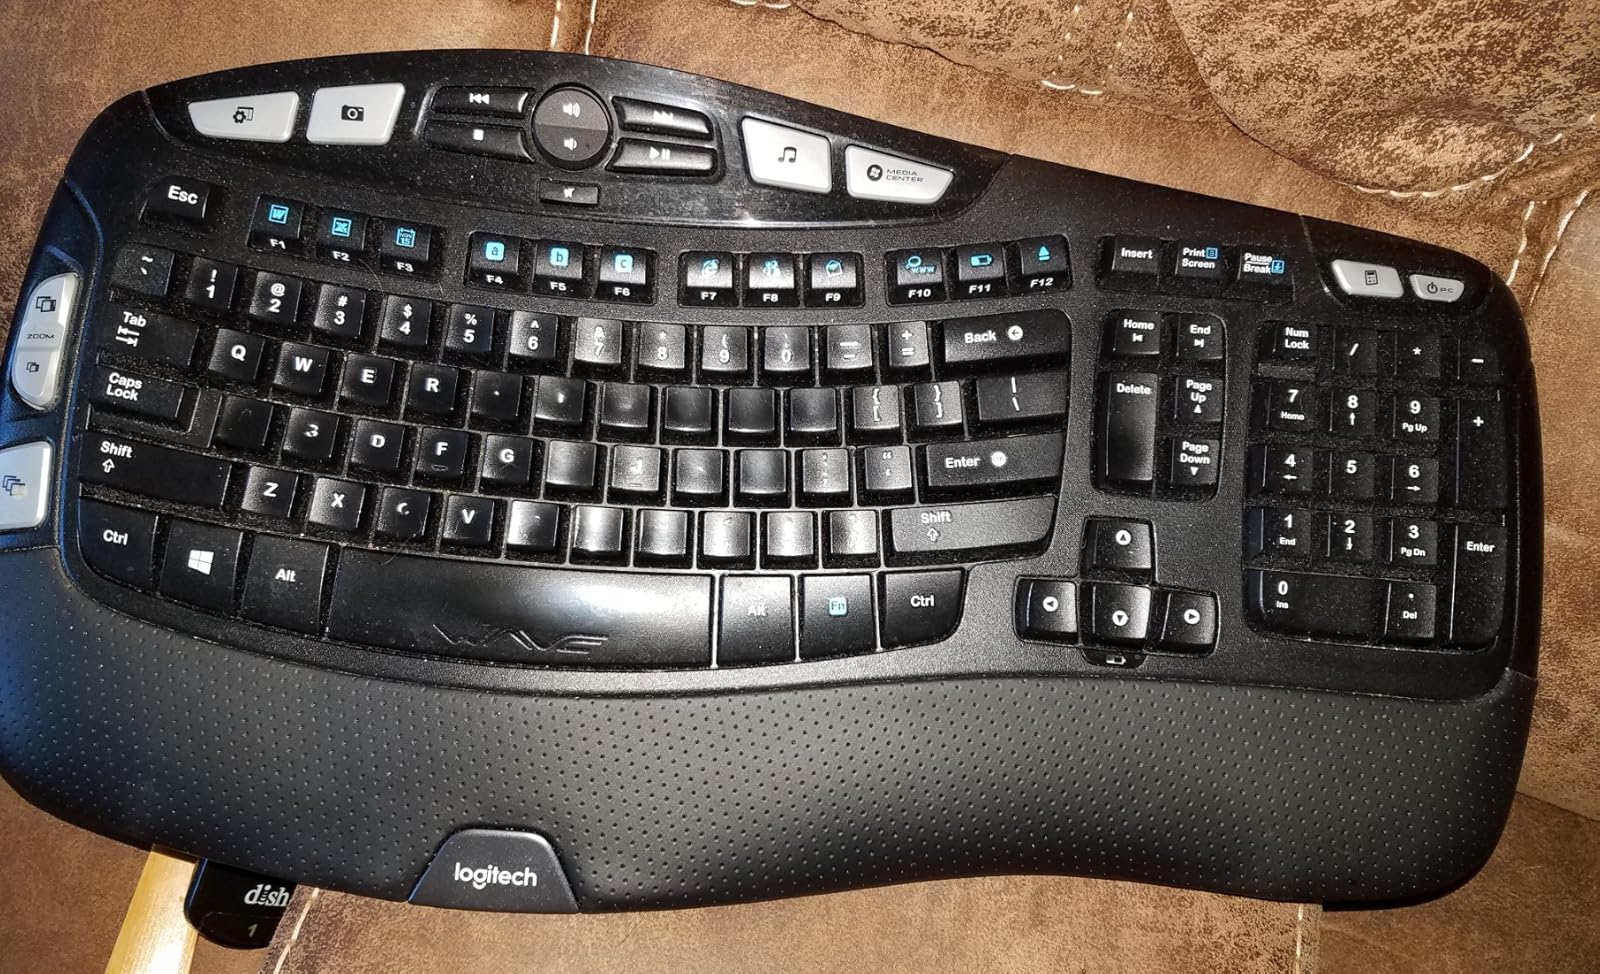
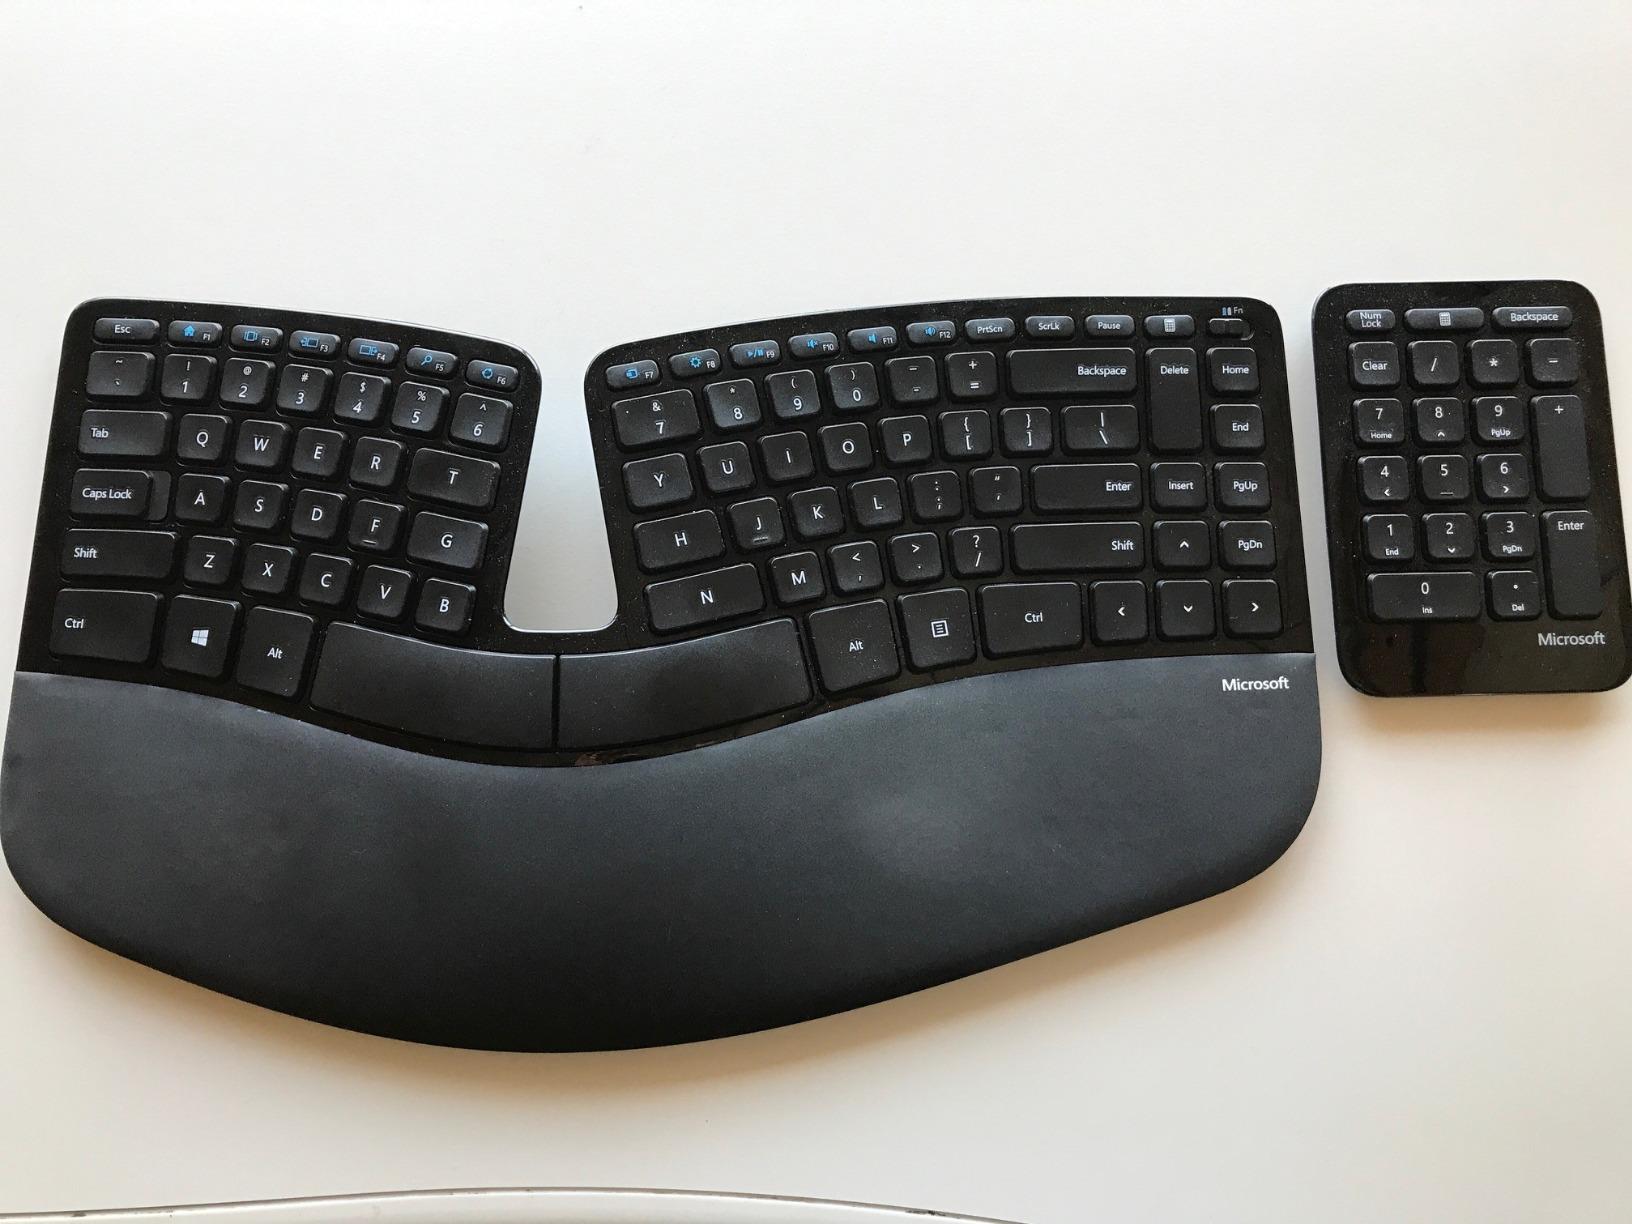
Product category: keyboard
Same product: no